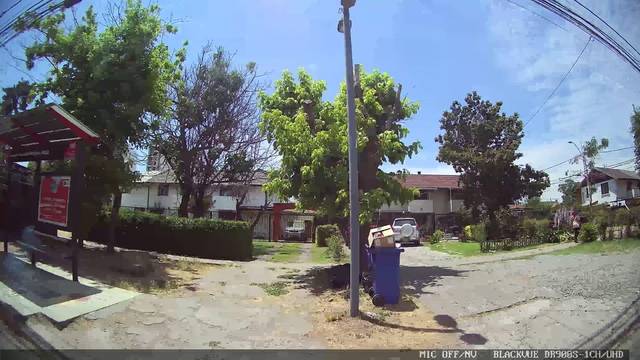
Region: Chile
Coordinates: -33.475, -70.613